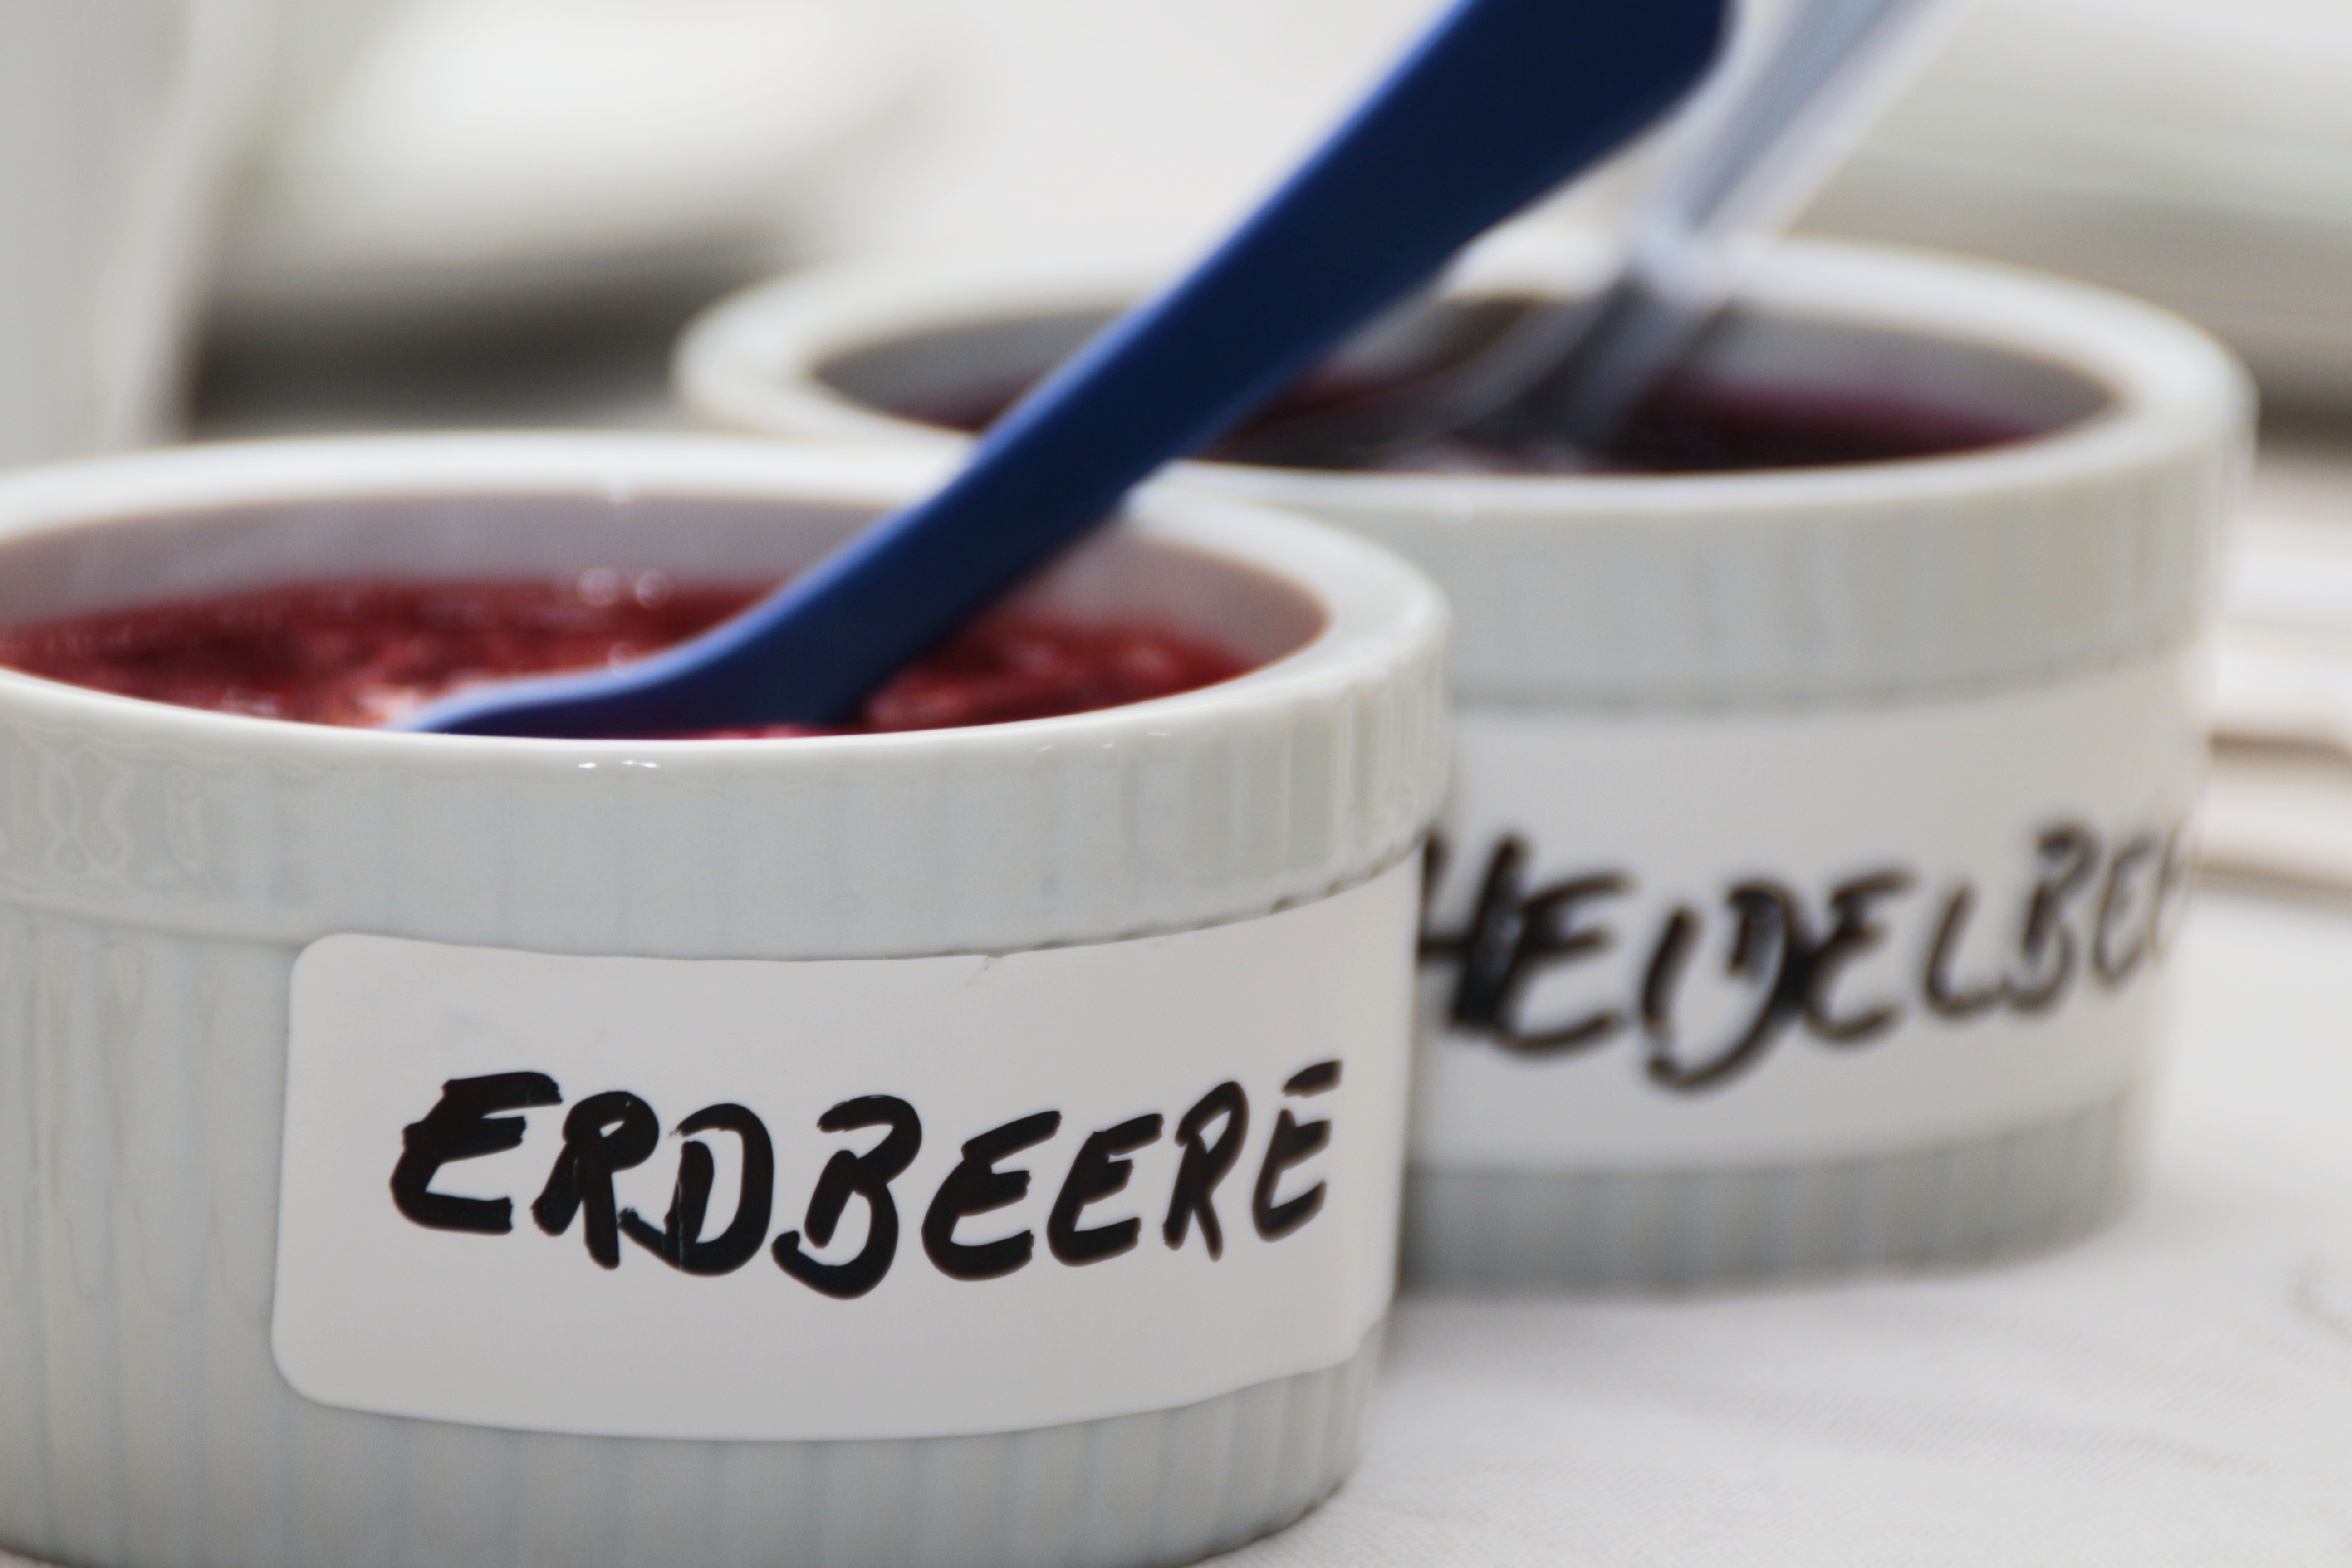
nature, plant, sweet, food, breakfast, jam, product, berries, raspberries, fruits, spread, jam jars, made a